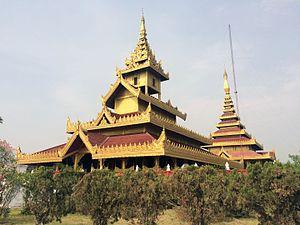
Shwebo est une ville de Birmanie située dans la Région de Sagaing, à 113 km au nord-ouest de Mandalay, entre la Mu et l'Irrawaddy. Elle est desservie par la ligne de chemin de fer Mandalay-Myitkyina et plusieurs lignes d'autobus. Les routes vers Mandalay et Monywa sont en bon état.